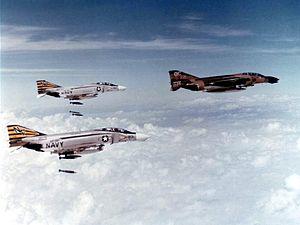
Le F-4 Phantom II est un avion militaire conçu par le constructeur américain McDonnell à partir de 1953. Il s'agit de l'un des avions militaires américains les plus importants du XXᵉ siècle et l'avion de combat occidental ayant été le plus produit depuis la guerre de Corée : le 5 195ᵉ et dernier exemplaire a été livré en 1981, après plus de 20 ans de production ininterrompue. Pendant la guerre du Viêt Nam, la cadence de production du F-4 était de 72 exemplaires par mois.